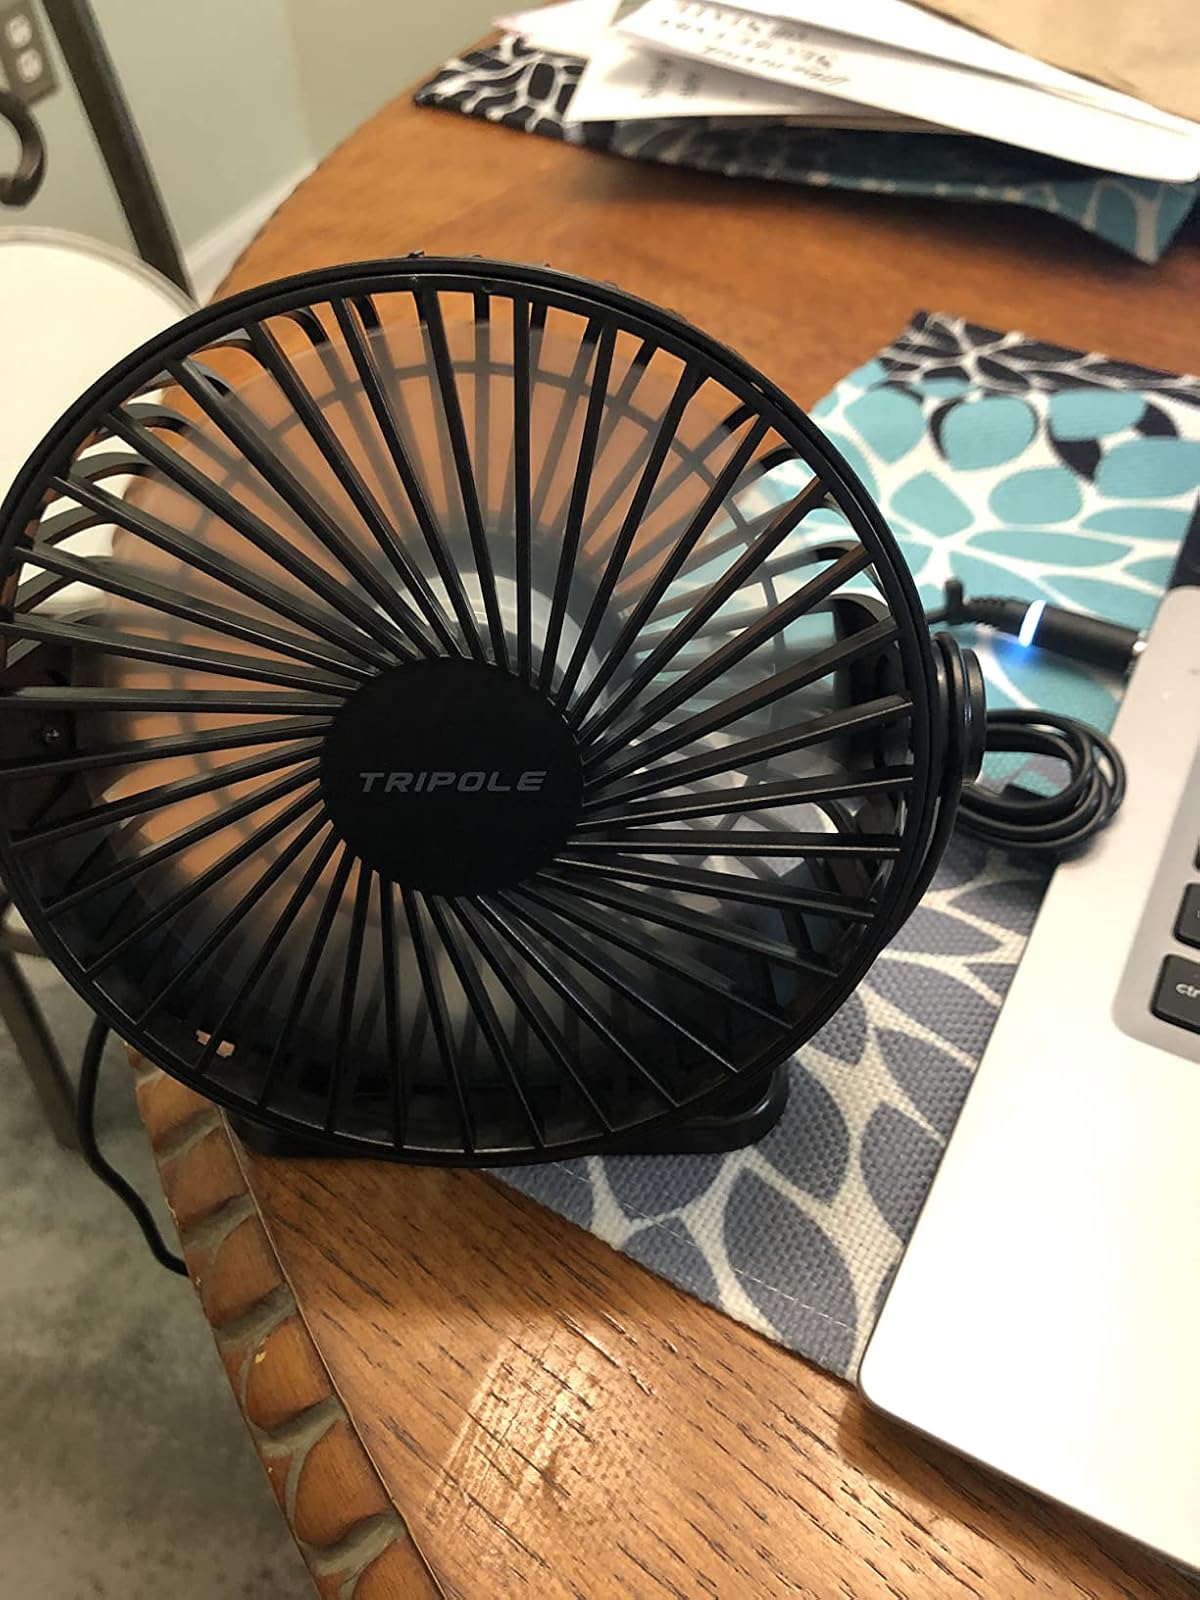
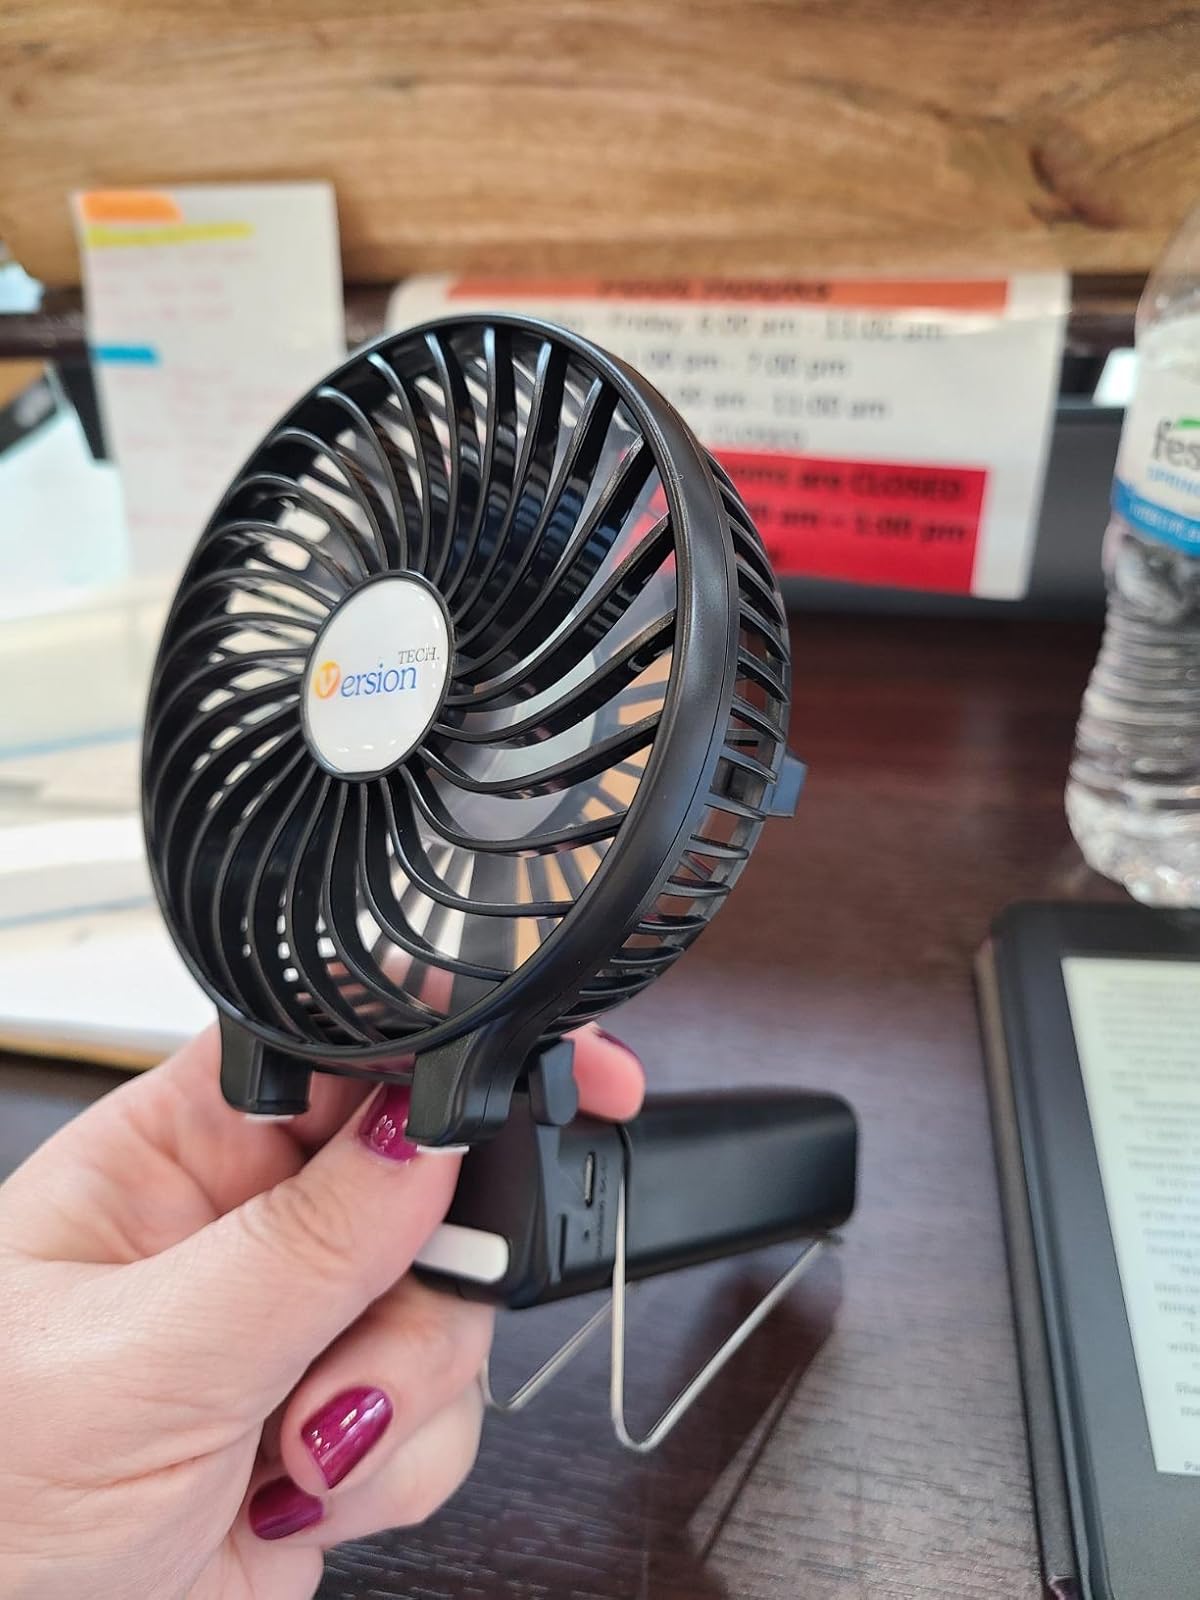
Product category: fan
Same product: no